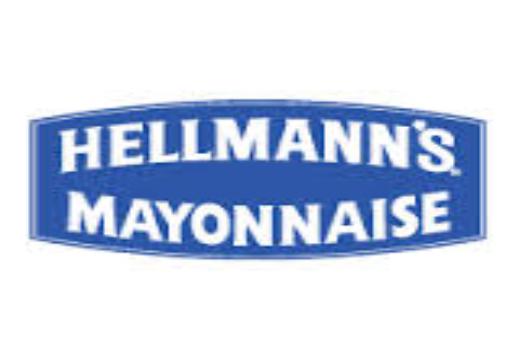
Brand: Hellmann's
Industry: Food